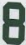
Number: 8